Croatian-Slavonian-Dalmatian theater in the Great Turkish War

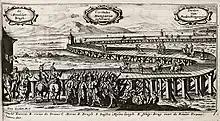
Osijek bridge in 1686, during the war

The Great Turkish War of 1684–1689 saw conflict between the Holy League and the Ottoman Empire in territories of Croatia, Slavonia and Dalmatia. The war was concluded by the Treaty of Karlowitz in 1699, which significantly eased the Ottoman grip on Croatia.